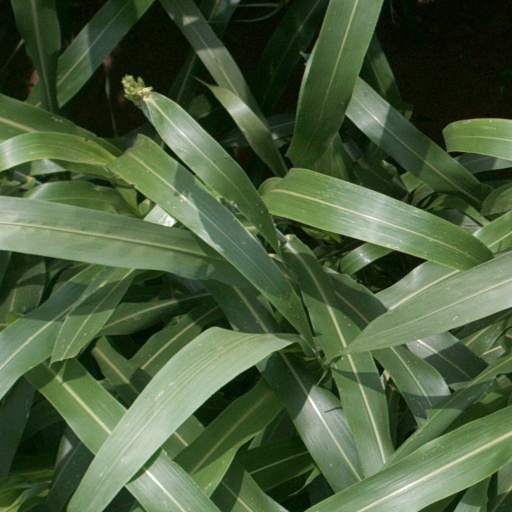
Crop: sorghum